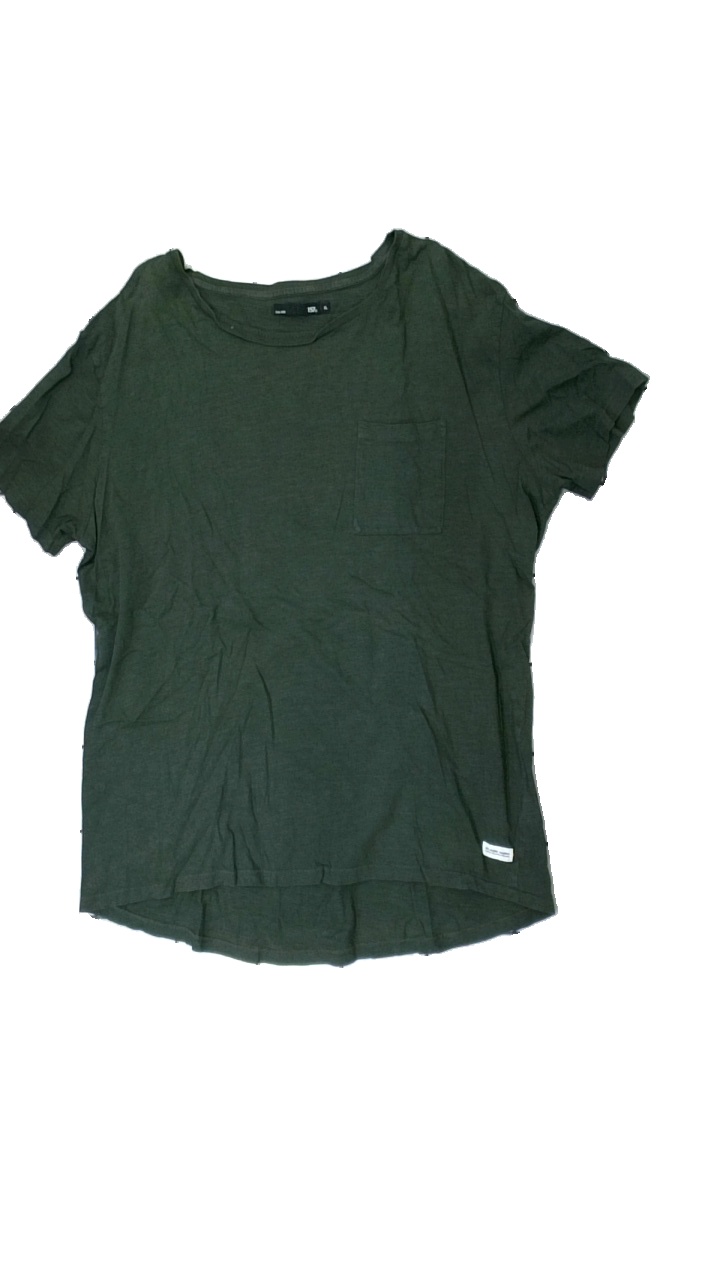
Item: T-shirt (Men)
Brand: Lager 157
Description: grön t-shirt med litet hål fram, solblekt på vissa ställen
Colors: Green
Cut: Regular
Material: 100% cotton
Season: All
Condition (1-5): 3
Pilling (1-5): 5
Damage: hål
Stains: Major
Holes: Minor
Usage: Export
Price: <50